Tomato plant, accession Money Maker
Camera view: bottom (45 deg); turntable rotation: 150 degrees
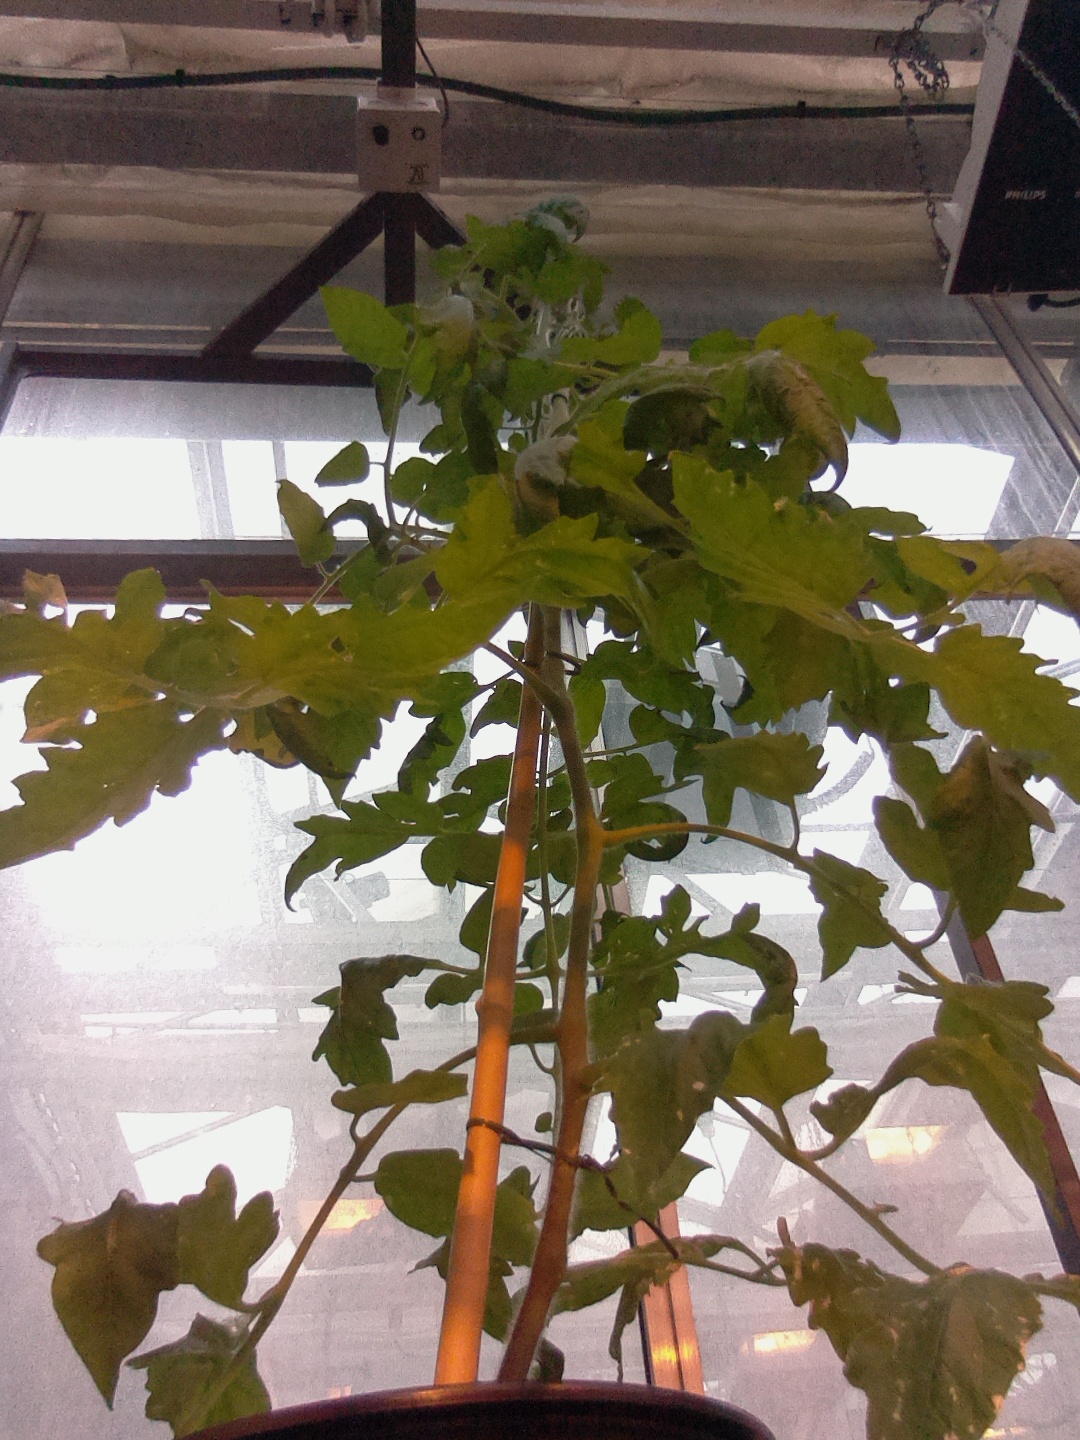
BBCH growth stage 54: 4 inflorescences visible